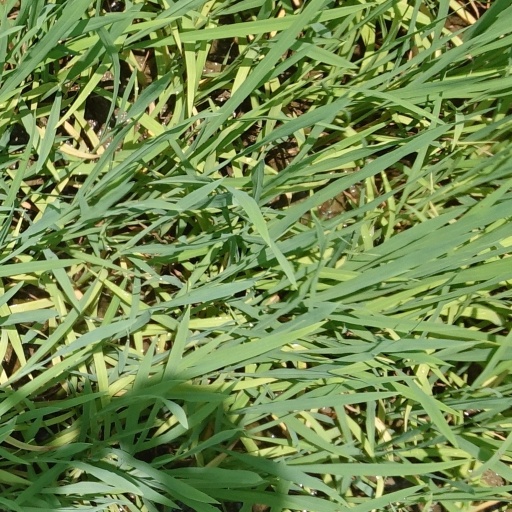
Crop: rice